The Silver Star Families of America

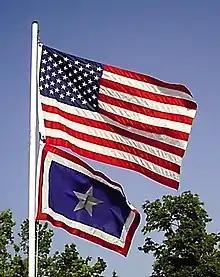
The United States Flag and the Silver Star Service Flag

To date, 50 states, Guam, Saipan, the U.S. Virgin Islands, the Chickasaw Nation and the District of Columbia has issued proclamations recognizing the Silver Star Families of America and Silver Star Service Banner Day. Over 2,900 cities and counties have also signed on.